George Brandis

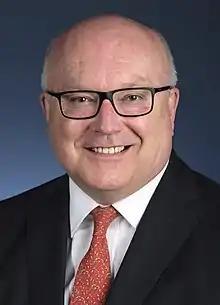
Official portrait, 2017

George Henry Brandis (born 22 June 1957) is an Australian former politician. He was a Senator for Queensland from 2000 to 2018, representing the Liberal Party, and was a cabinet minister in the Abbott and Turnbull governments. He was later High Commissioner to the United Kingdom from 2018 to 2022.